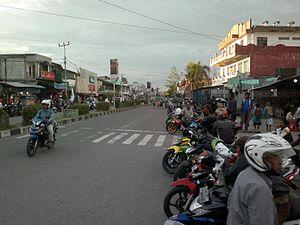
Timika est une ville de la province indonésienne de Papouasie, dans la partie occidentale de la Nouvelle-Guinée. C'est le chef-lieu du kabupaten de Mimika.